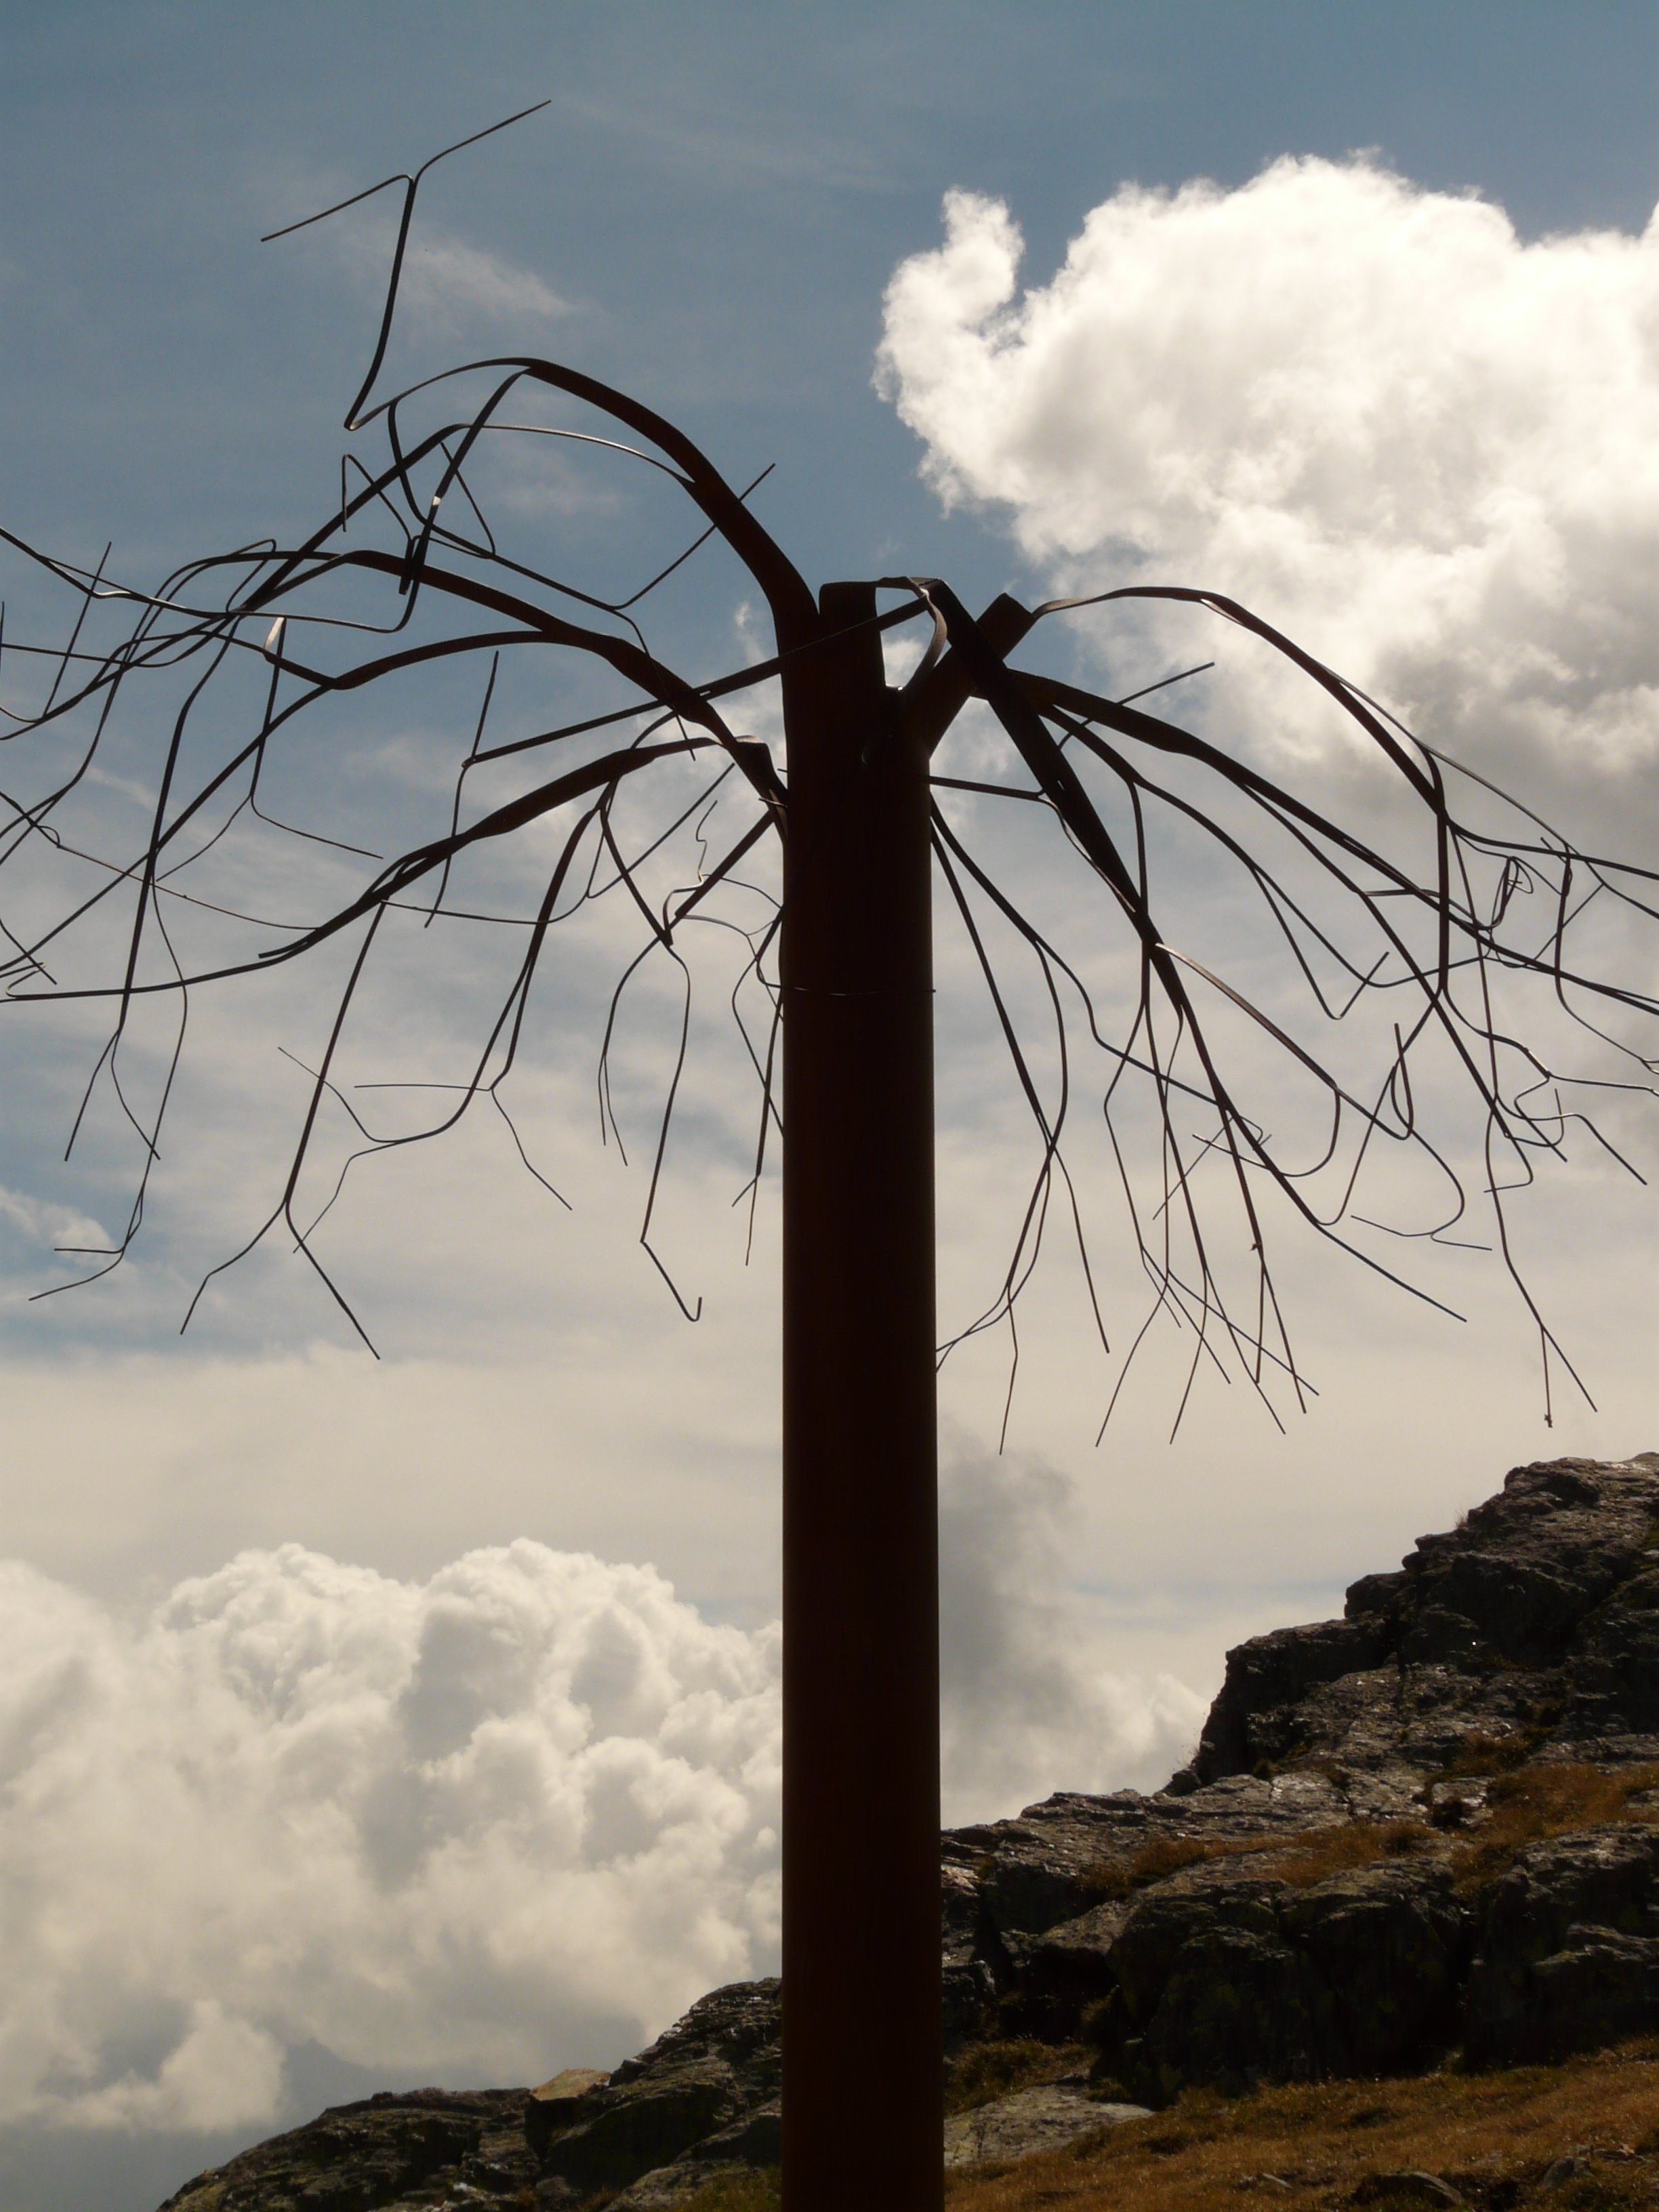
tree, nature, mountain, abstract, cloud, sky, wind, tower, metal, electricity, art, timmelsjoch, woody plant, outdoor structure, overhead power line, metal tree